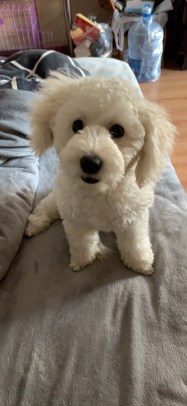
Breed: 3083-n000117-Bichon_Frise